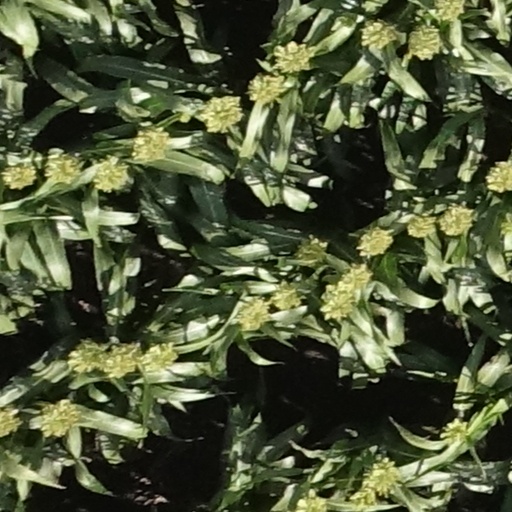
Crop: sorghum